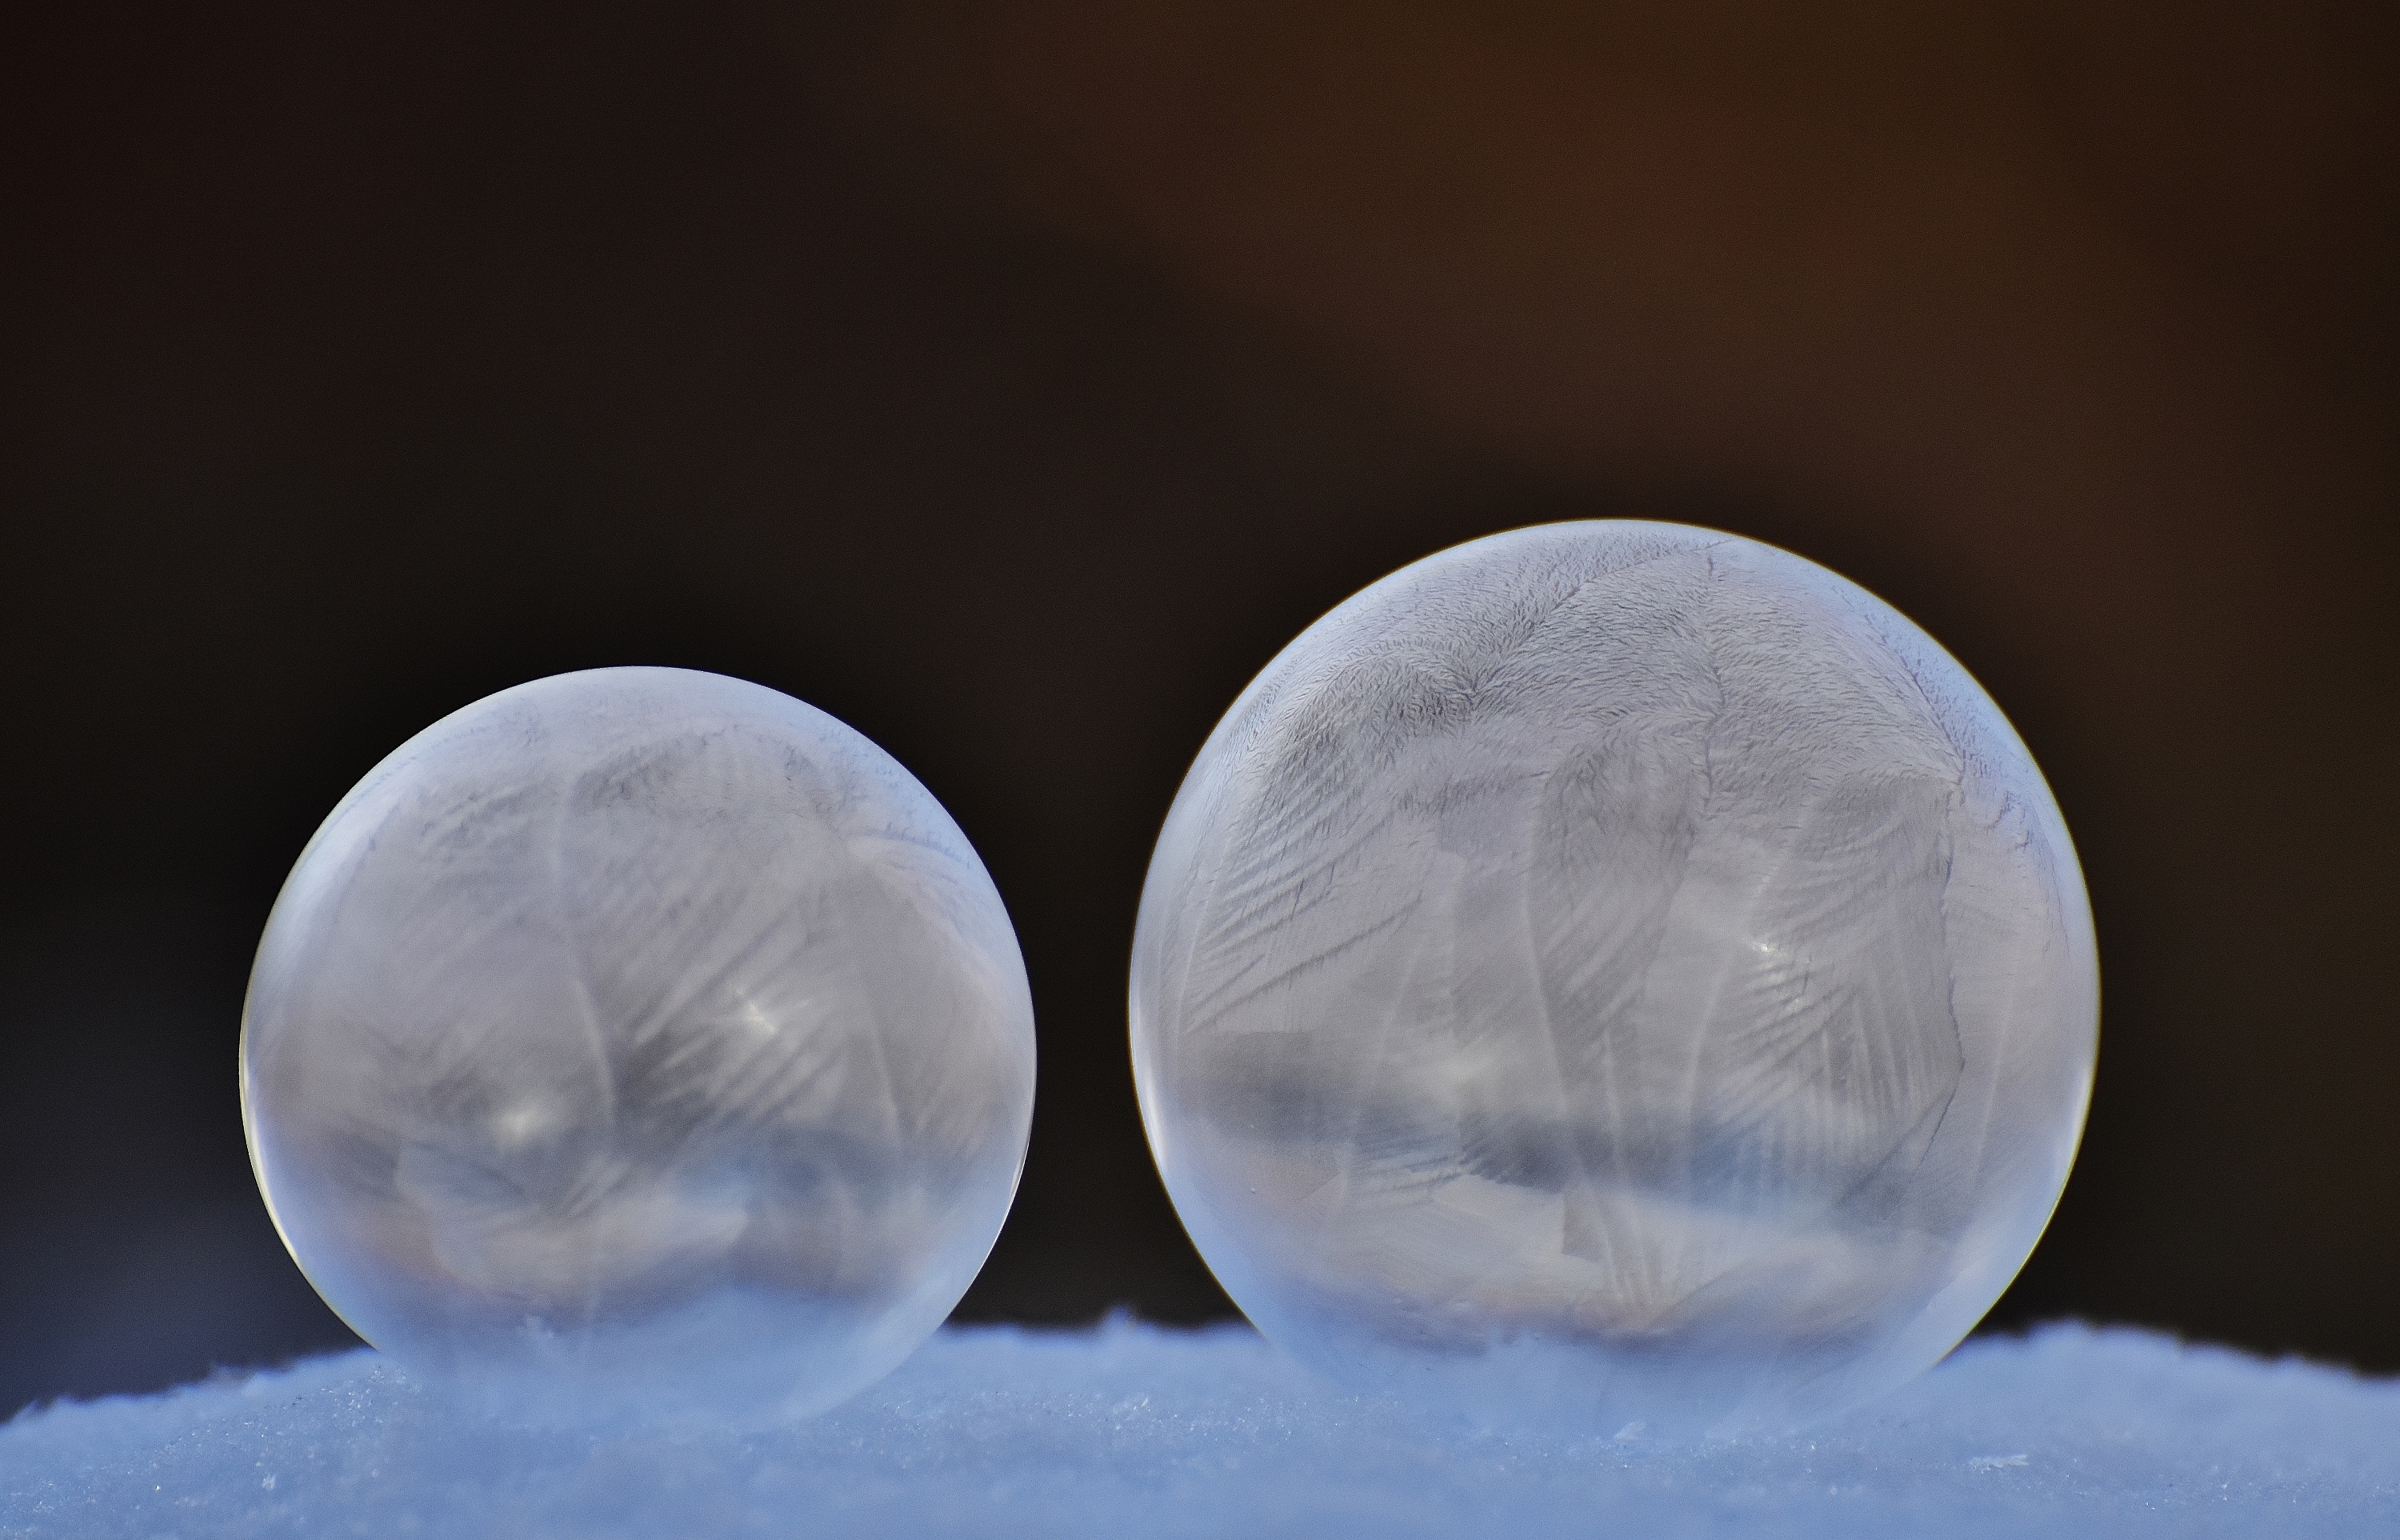
snow, winter, sky, atmosphere, daytime, space, frozen, sphere, balls, phenomenon, macro photography, soap bubbles, still life photography, atmosphere of earth, computer wallpaper